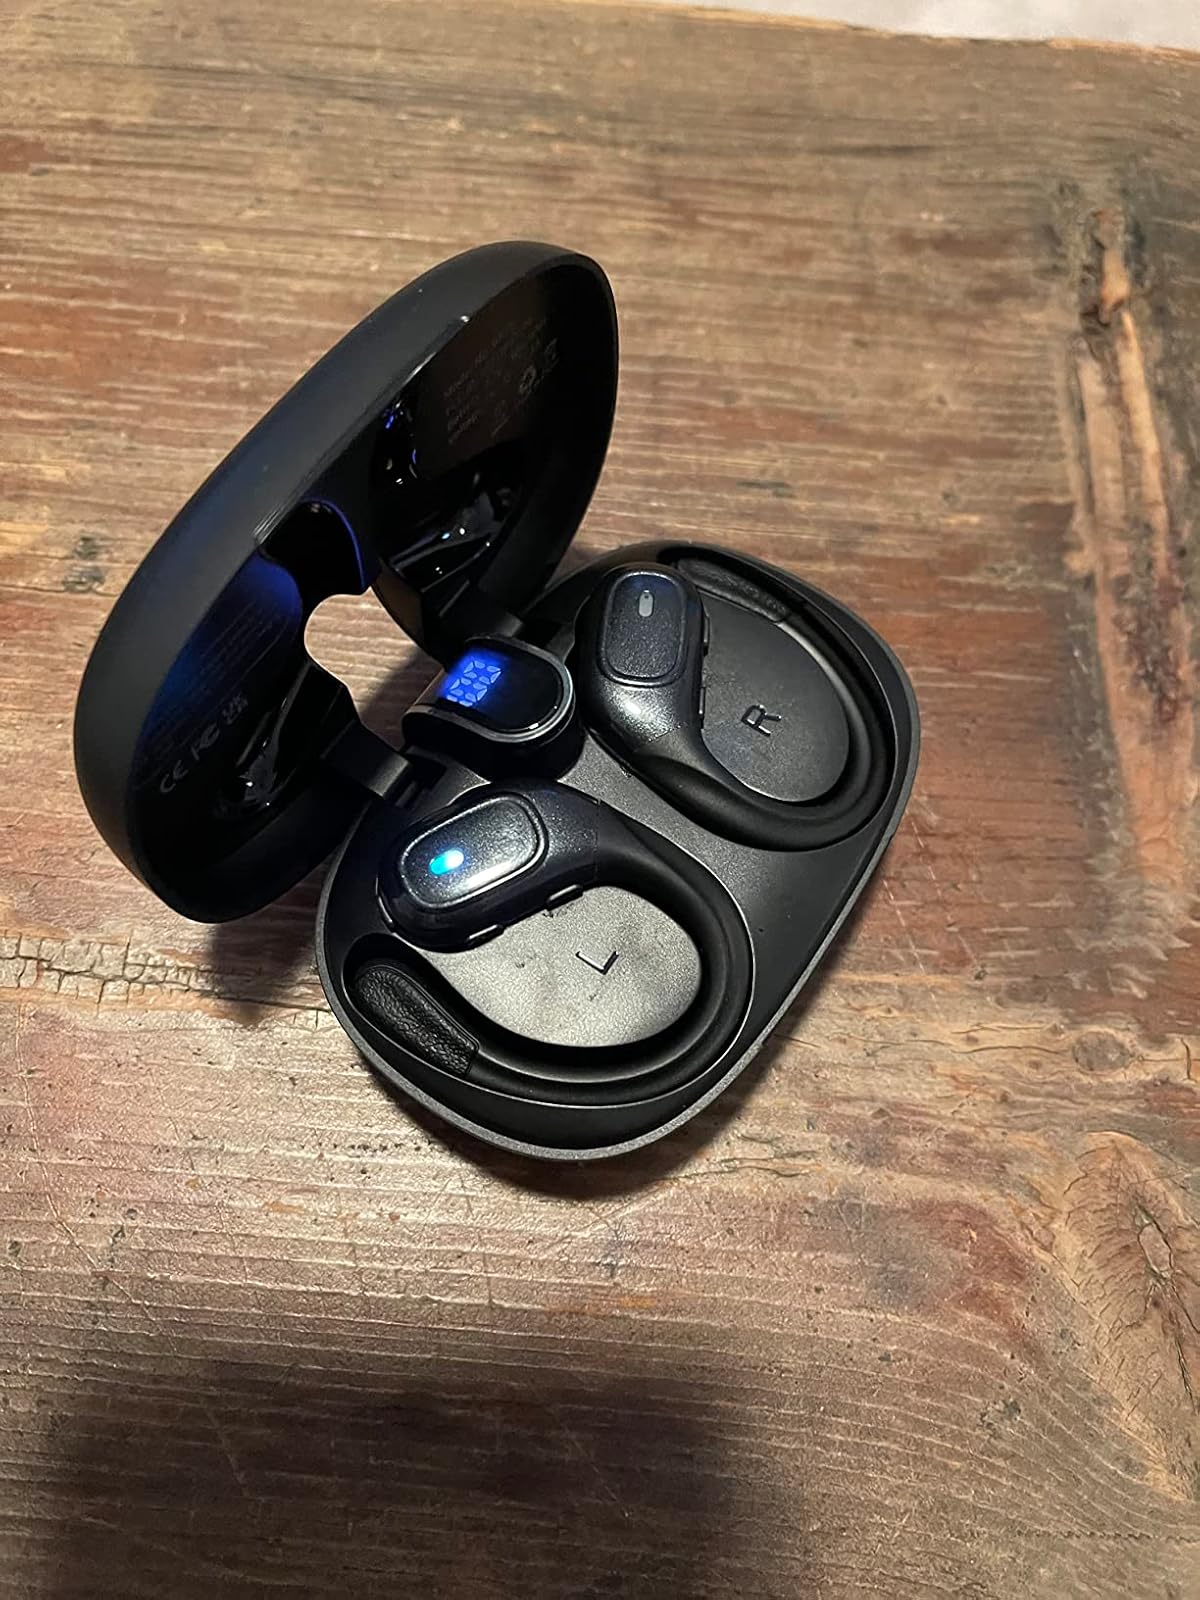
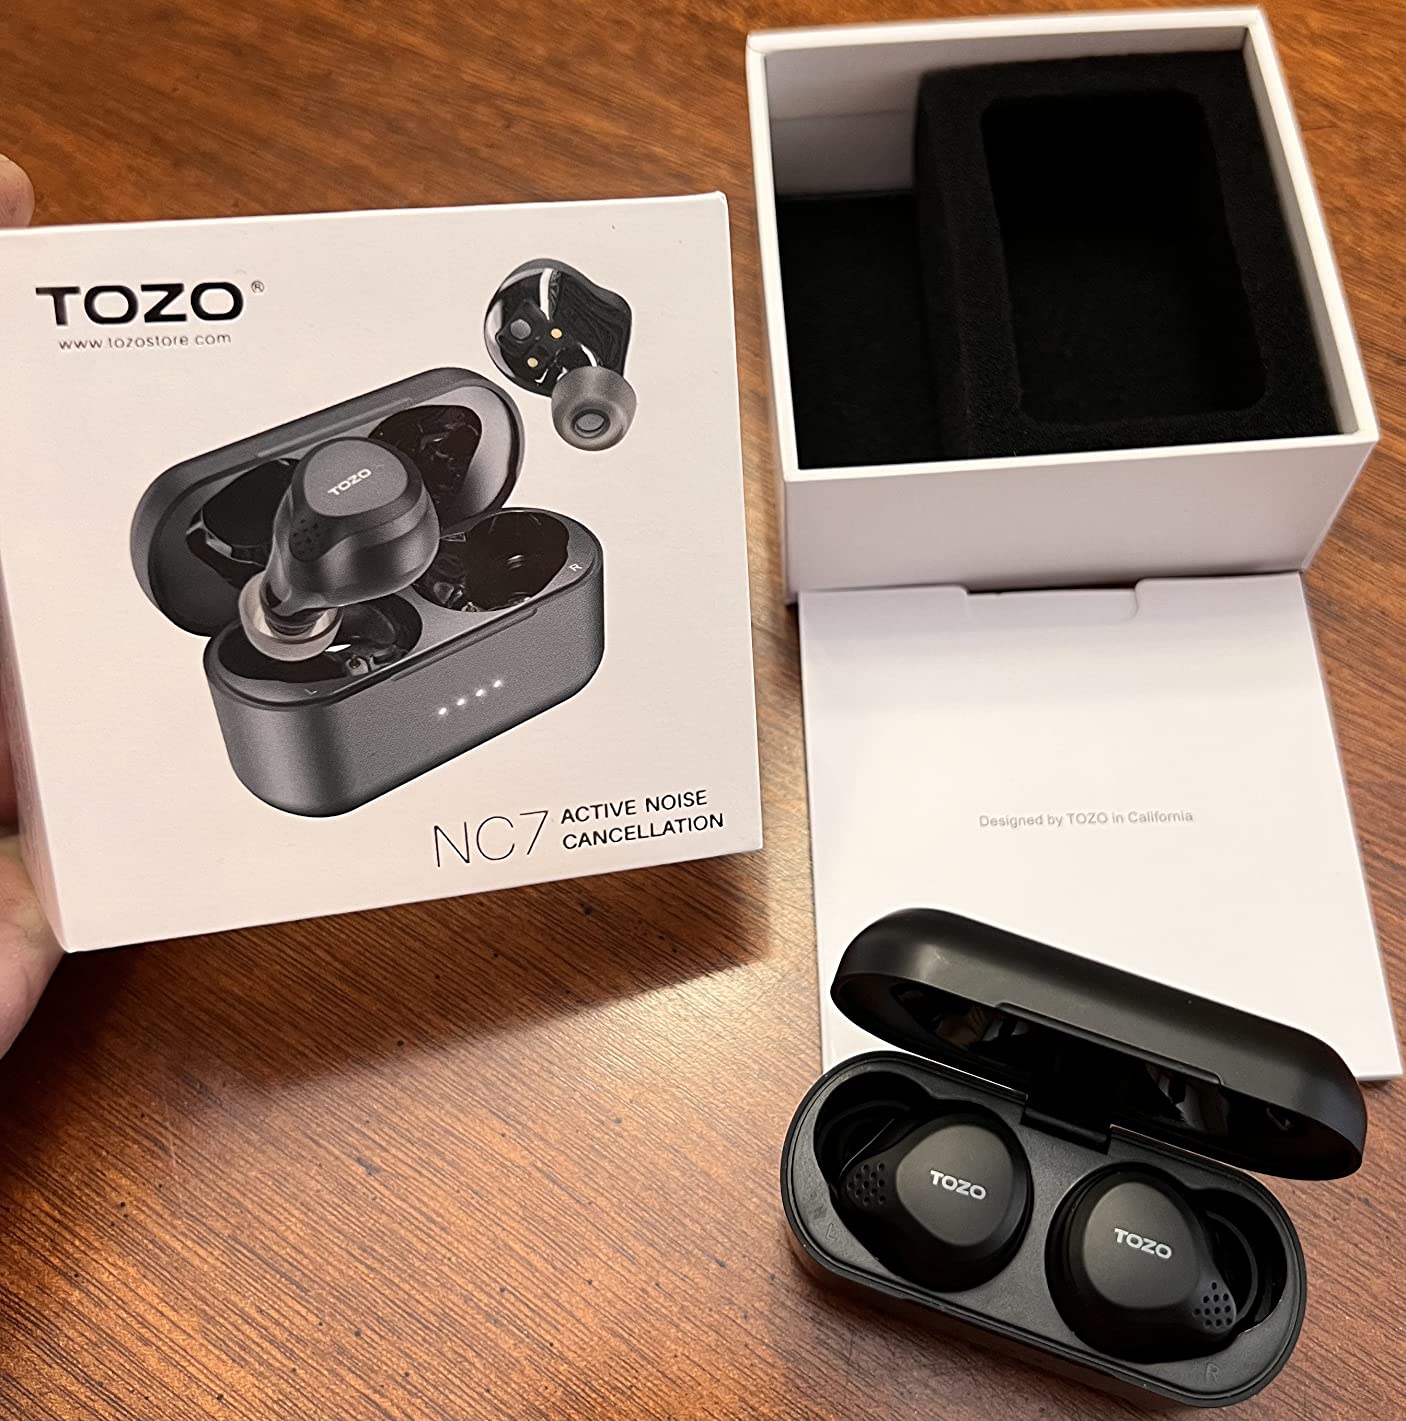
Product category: earbuds
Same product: no